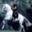
Label: horse